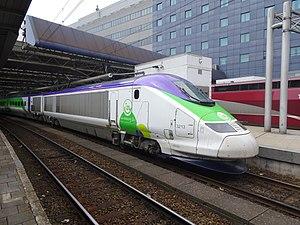
TGV TMST (ex-Eurostar) 3213/3224 exploité par Izy attendant le départ en gare de Bruxelles-Midi.
On appelle livrée la décoration extérieure d'un matériel roulant ferroviaire. Au cours de son histoire, depuis 1938, la Société nationale des chemins de fer français a utilisé de nombreuses livrées liées aux modes et aux changements de matériels. Certaines sont des essais sans lendemain sur quelques machines, d'autres sont de véritables marqueurs de l'identité de l'entreprise, par exemple la livrée « béton ».
Le TGV TMST, plus couramment appelé Eurostar, ou Eurostar e300 pour les rames rénovées dans les années 2010, ou encore British Rail Class 373 au Royaume-Uni, est une rame TGV conçue pour être exploitée par Eurostar, sur la ligne passant dans le tunnel sous la Manche. Il est utilisé, dans les années 2010, pour des liaisons entre l'Angleterre et l'Europe continentale. Construit entre 1993 et 1996, par un consortium international dirigé par Alstom, il présente, par rapport aux autres types de rames TGV, des particularités liées au franchissement du tunnel sous la Manche et à la circulation en Grande-Bretagne. Il peut s'adapter à plusieurs types de courant et de signalisation. Le TGV TMST est, avec le British Rail Class 374 mis en service en 2015, le train à la fois le plus rapide et le plus long du Royaume-Uni.
Izy est le nom d'une marque commerciale du consortium franco-belge Thalys, désignant une offre de trains à grande vitesse à bas coûts entre la France et la Belgique. Le lancement a été effectué le 3 avril 2016. Les trains relient les gares de Paris-Nord et de Bruxelles-Midi.